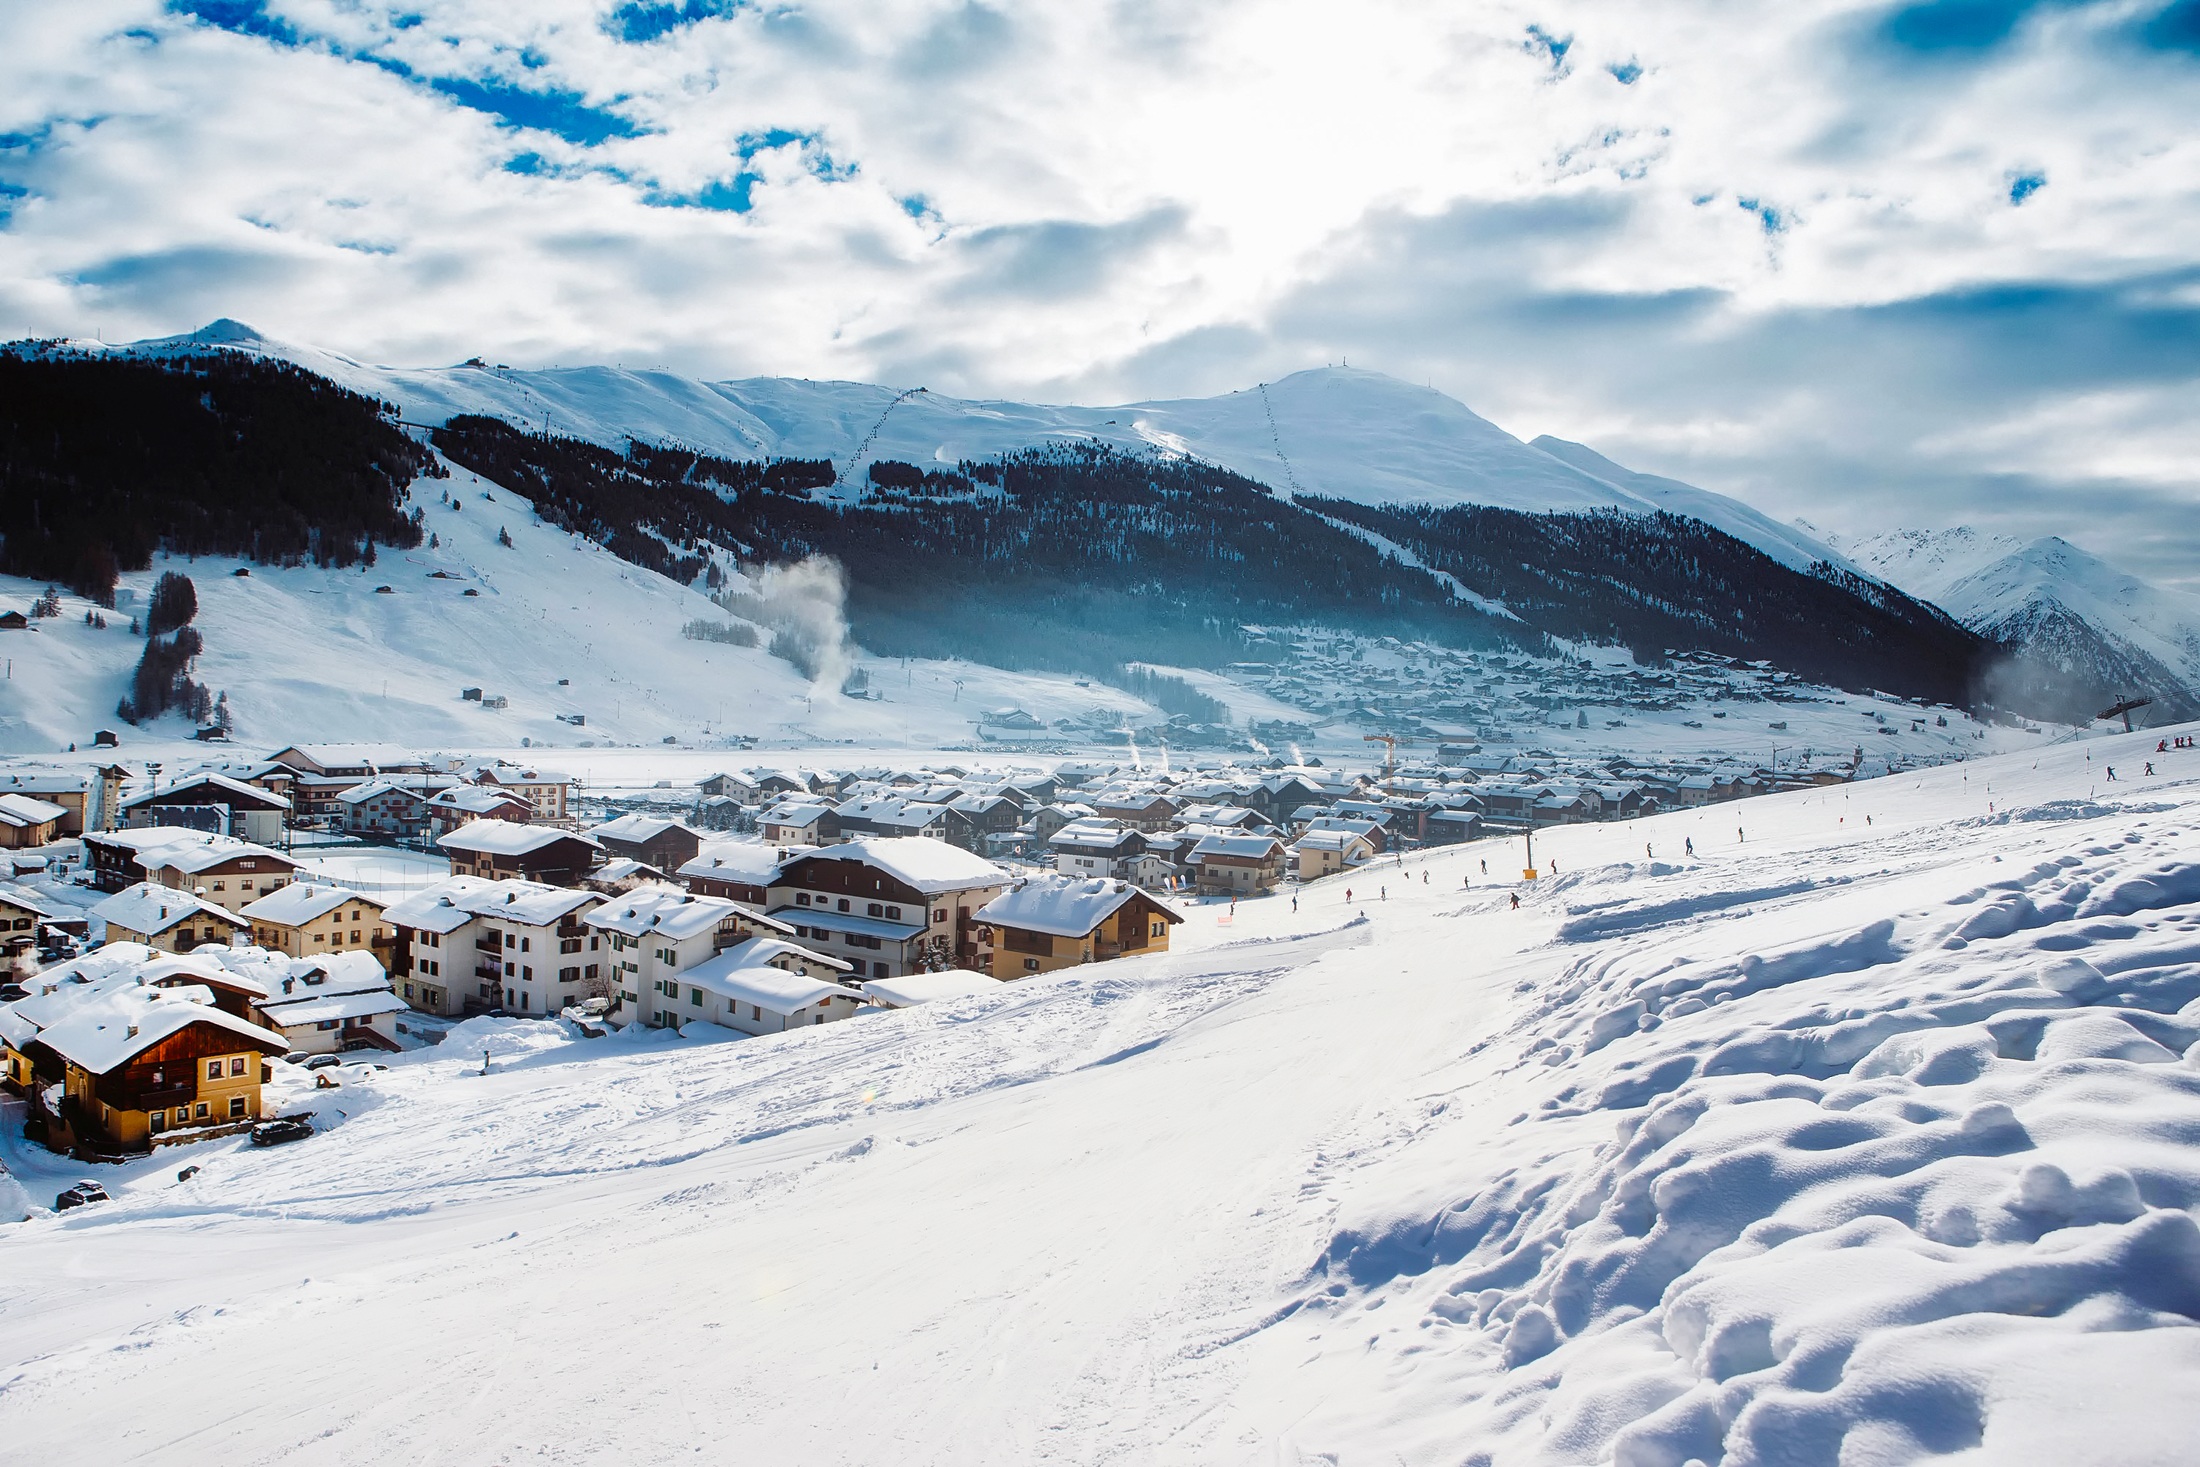
landscape, nature, forest, mountain, snow, winter, countryside, town, mountain range, country, village, rural, scenic, weather, italy, skiing, season, ridge, trees, winter sport, outdoors, woods, hdr, resort, mountains, alps, homes, houses, ski, plateau, ski resort, piste, slopes, dolomites, ski touring, mountain pass, ski mountaineering, ski equipment, mountainous landforms, geological phenomenon